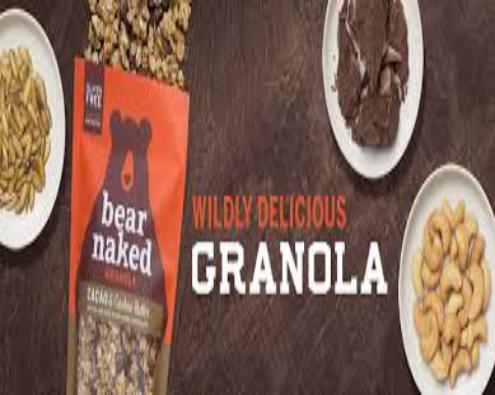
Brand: Bear Naked
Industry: Food